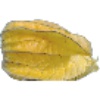
Label: Physalis with Husk 1